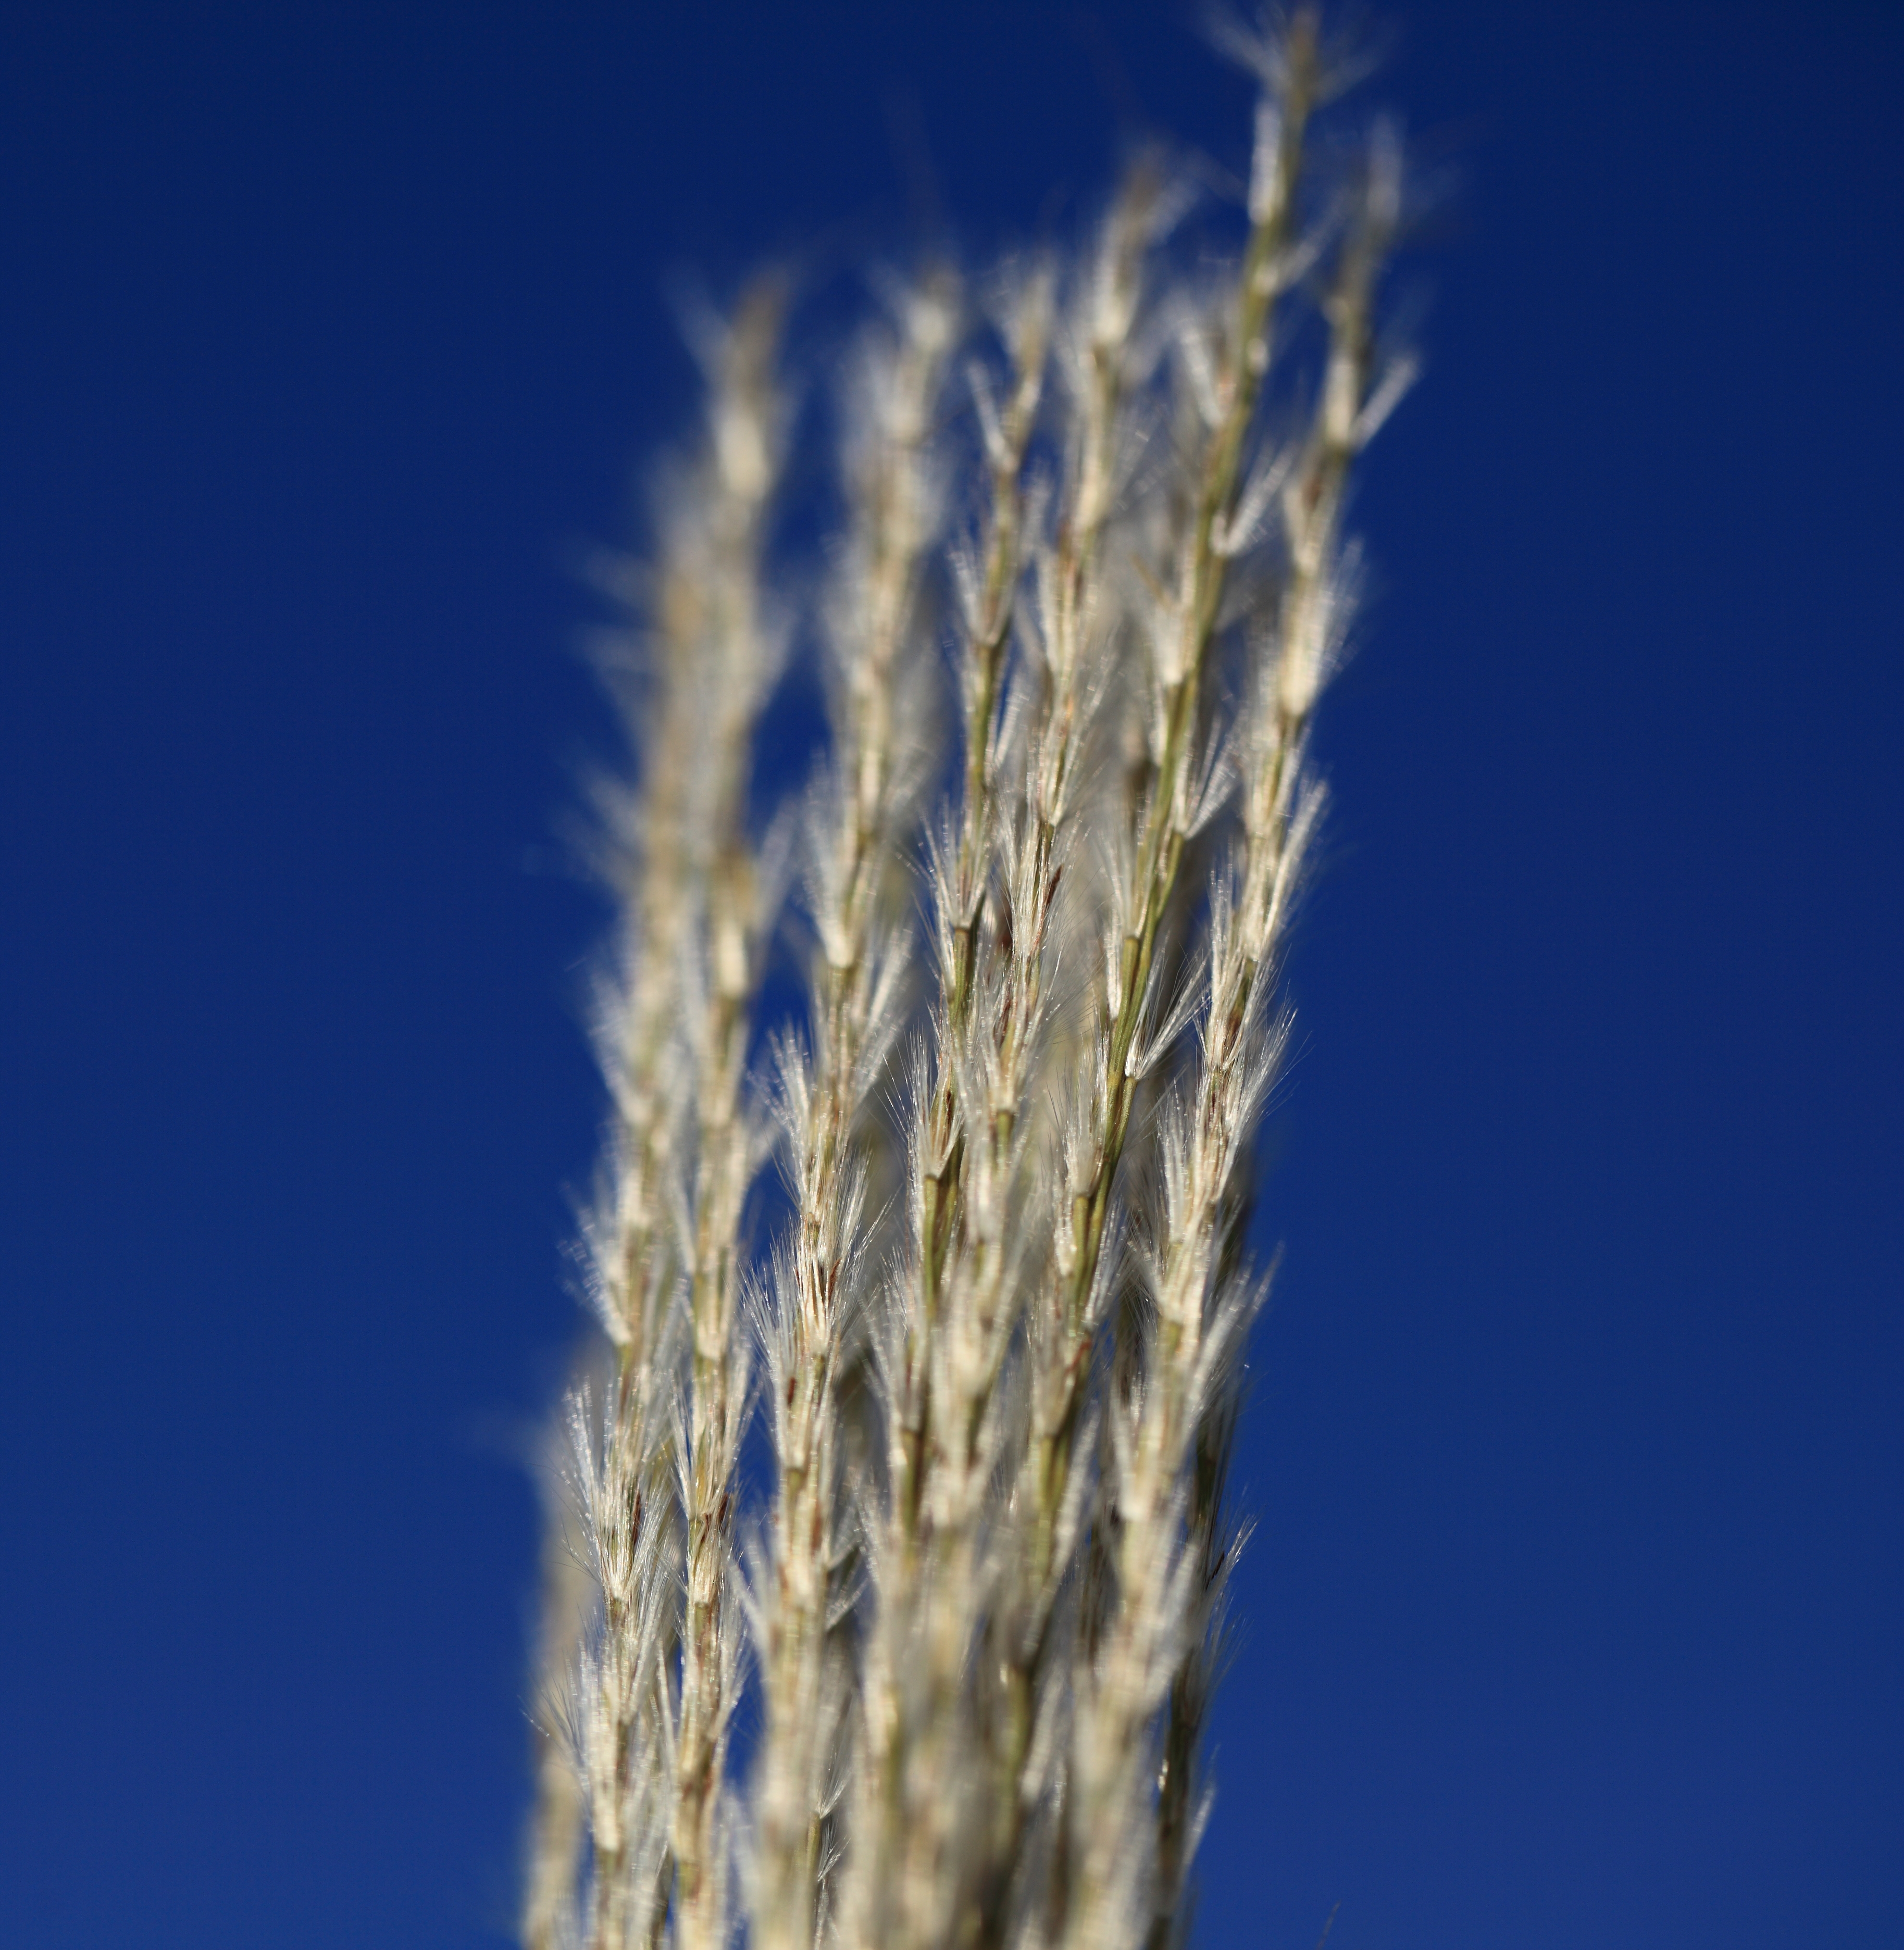
grass, branch, cloud, plant, sky, field, wheat, sunlight, flower, high, crop, blue, close up, 5d, hires, markii, hi, res, resolution, chiba, kashiwa, silvergrass, macro photography, flowering plant, grass family, atmosphere of earth, plant stem, land plant